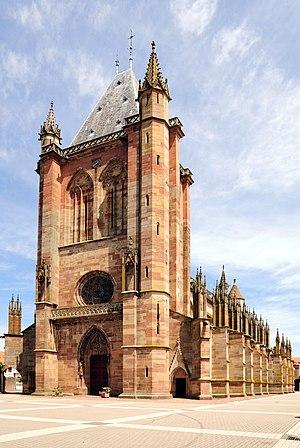
La collégiale Saint-Florent à trois nefs de Niederhaslach dans le Bas-Rhin est l'un des bâtiments sacrés les plus représentatifs de l'architecture gothique dans ce département, en dehors de Strasbourg. Elle doit son origine à saint Florent, évêque de Strasbourg au VIIᵉ siècle, fondateur, selon la tradition, du monastère bénédictin d'Haslach. L'édifice, construit aux XIIᵉ et XIIIᵉ siècles, fait l'objet d'un classement au titre des monuments historiques depuis 1846. Il a bénéficié d'une importante restauration entre 1853 et 1870.
Niederhaslach est une commune française située dans le département du Bas-Rhin, en région Grand Est.
Cet article recense les monuments historiques français classés en 1846.